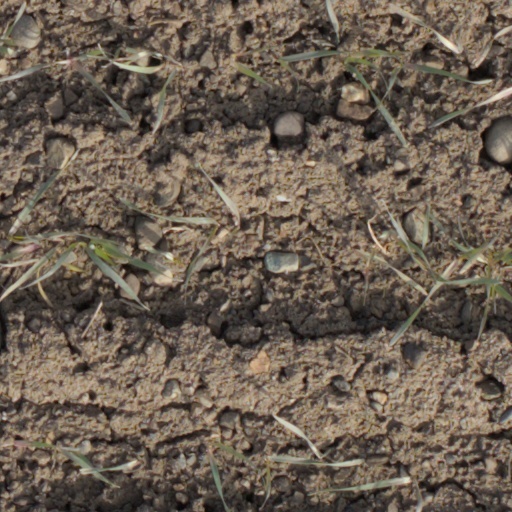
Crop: wheat